Long March

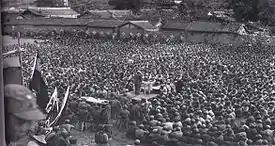
A Communist leader addressing Long March survivors

The Second Red Army began its own withdrawal west from Hubei in November 1935, led by He Long, who commanded the KMT Twentieth Army in 1923 before joining the CCP. In 1932 he established a soviet in the Hunan-Jiangxi border area, and in August 1934 received command of the Second Red Army, establishing a base in Hubei. An advance party of the First Red Army, called the Sixth Corps, commanded by Xiao Ke, was sent towards the Second Red Army two months before the beginning of the Long March. Xiao Ke's force would link up with He Long and his army, but lost communication with the First Army that came behind. It was at this point that Li Zhen's unit was assigned to He Long's command, having already served in the Sixth Corps.